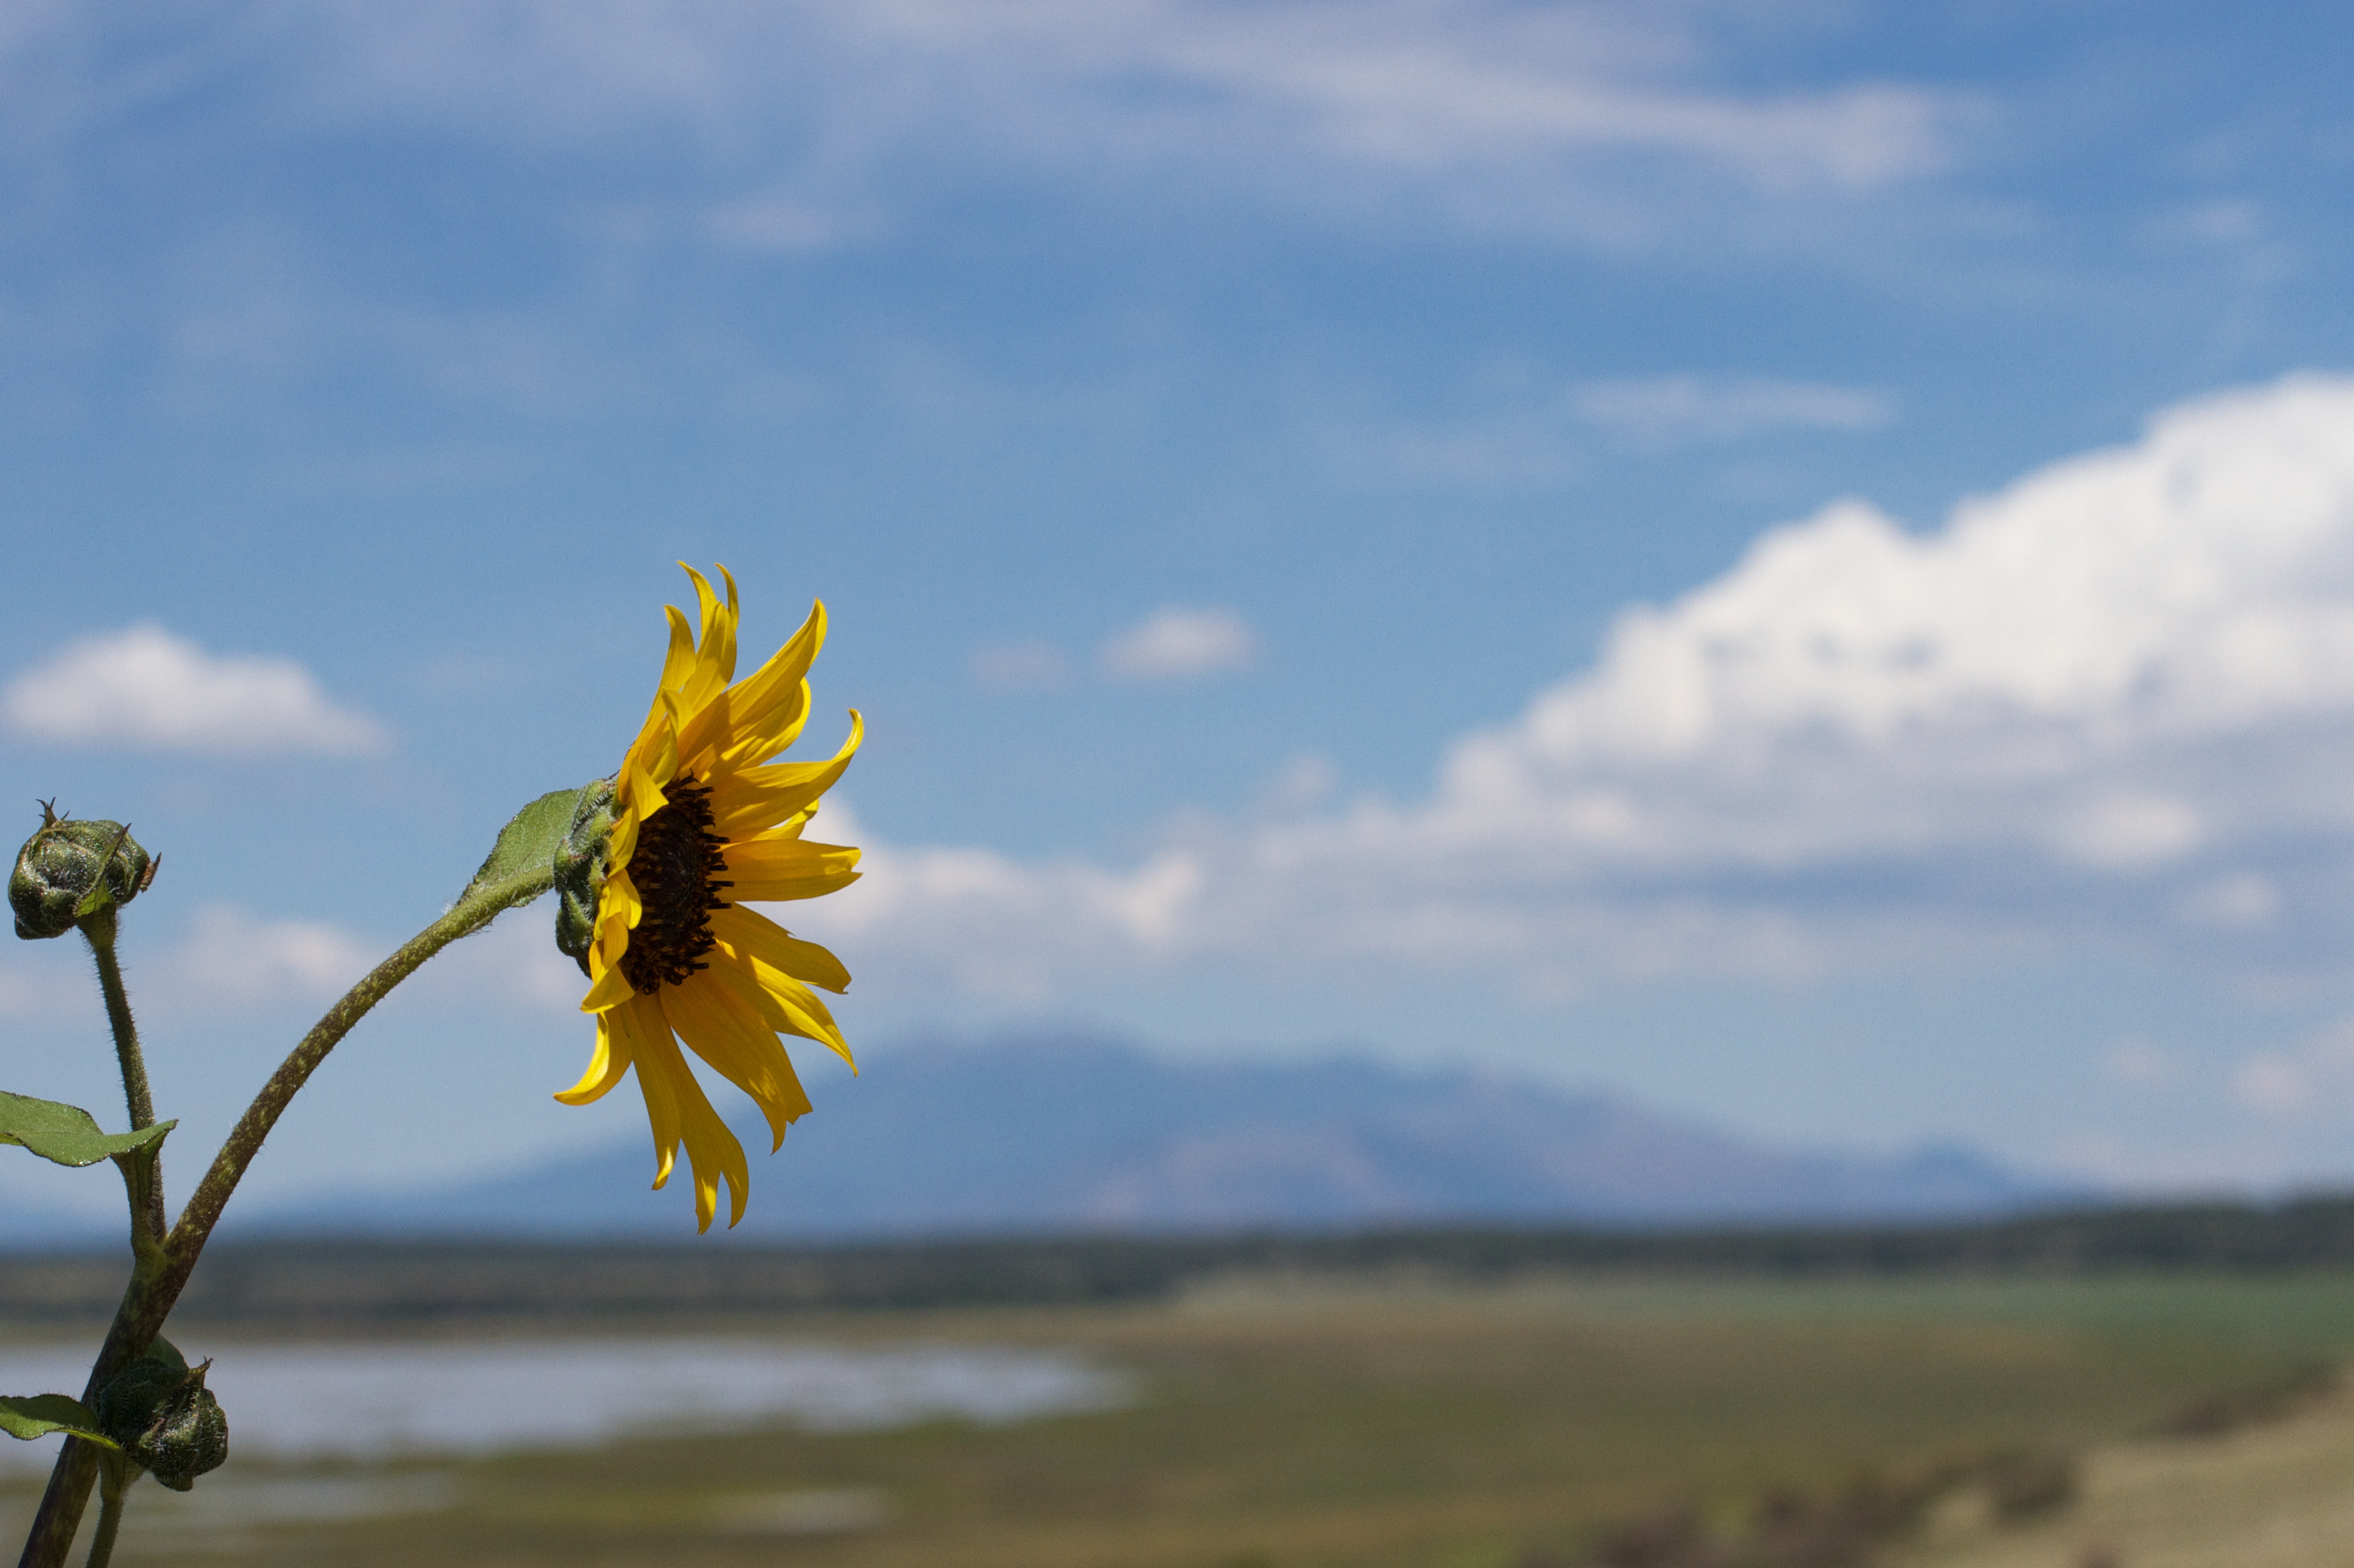
nature, grass, blossom, cloud, plant, sky, field, meadow, prairie, sunlight, morning, flower, yellow, flora, sunflower, wildflower, macro photography, rural area, flowering plant, daisy family, grass family, land plant